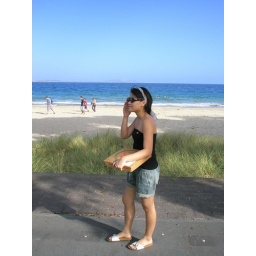
Kingston beach with the best pizza in the world(i've tasted so far) in my hands.